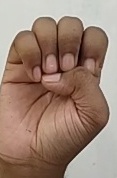
ASL sign: E